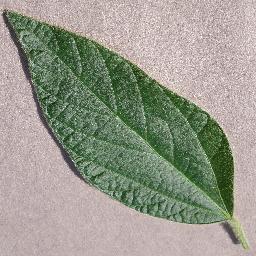
Label: Soybean___healthy